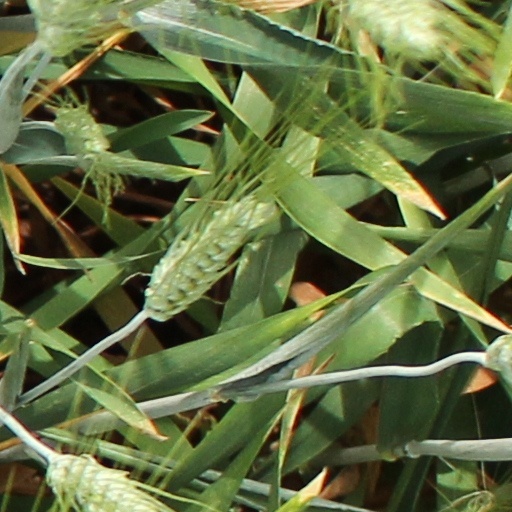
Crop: wheat